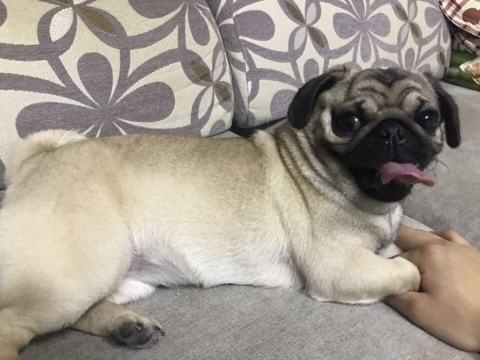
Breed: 798-n000130-pug